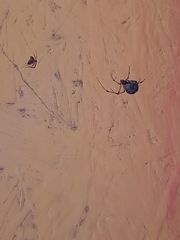
Species: Parasteatoda_tepidariorum